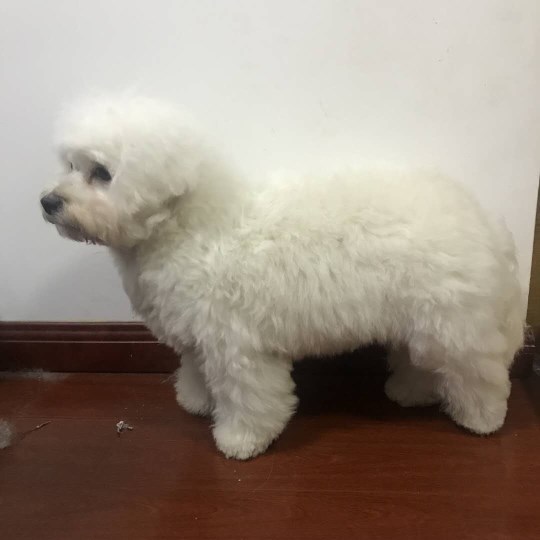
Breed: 3083-n000117-Bichon_Frise